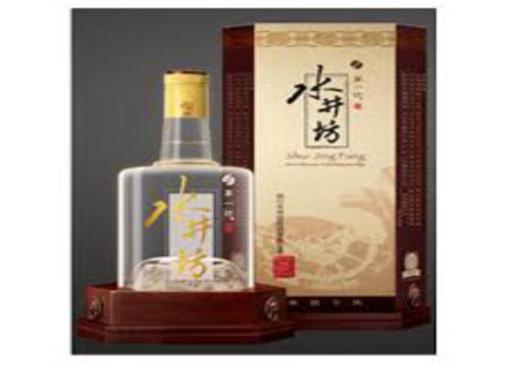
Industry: Food